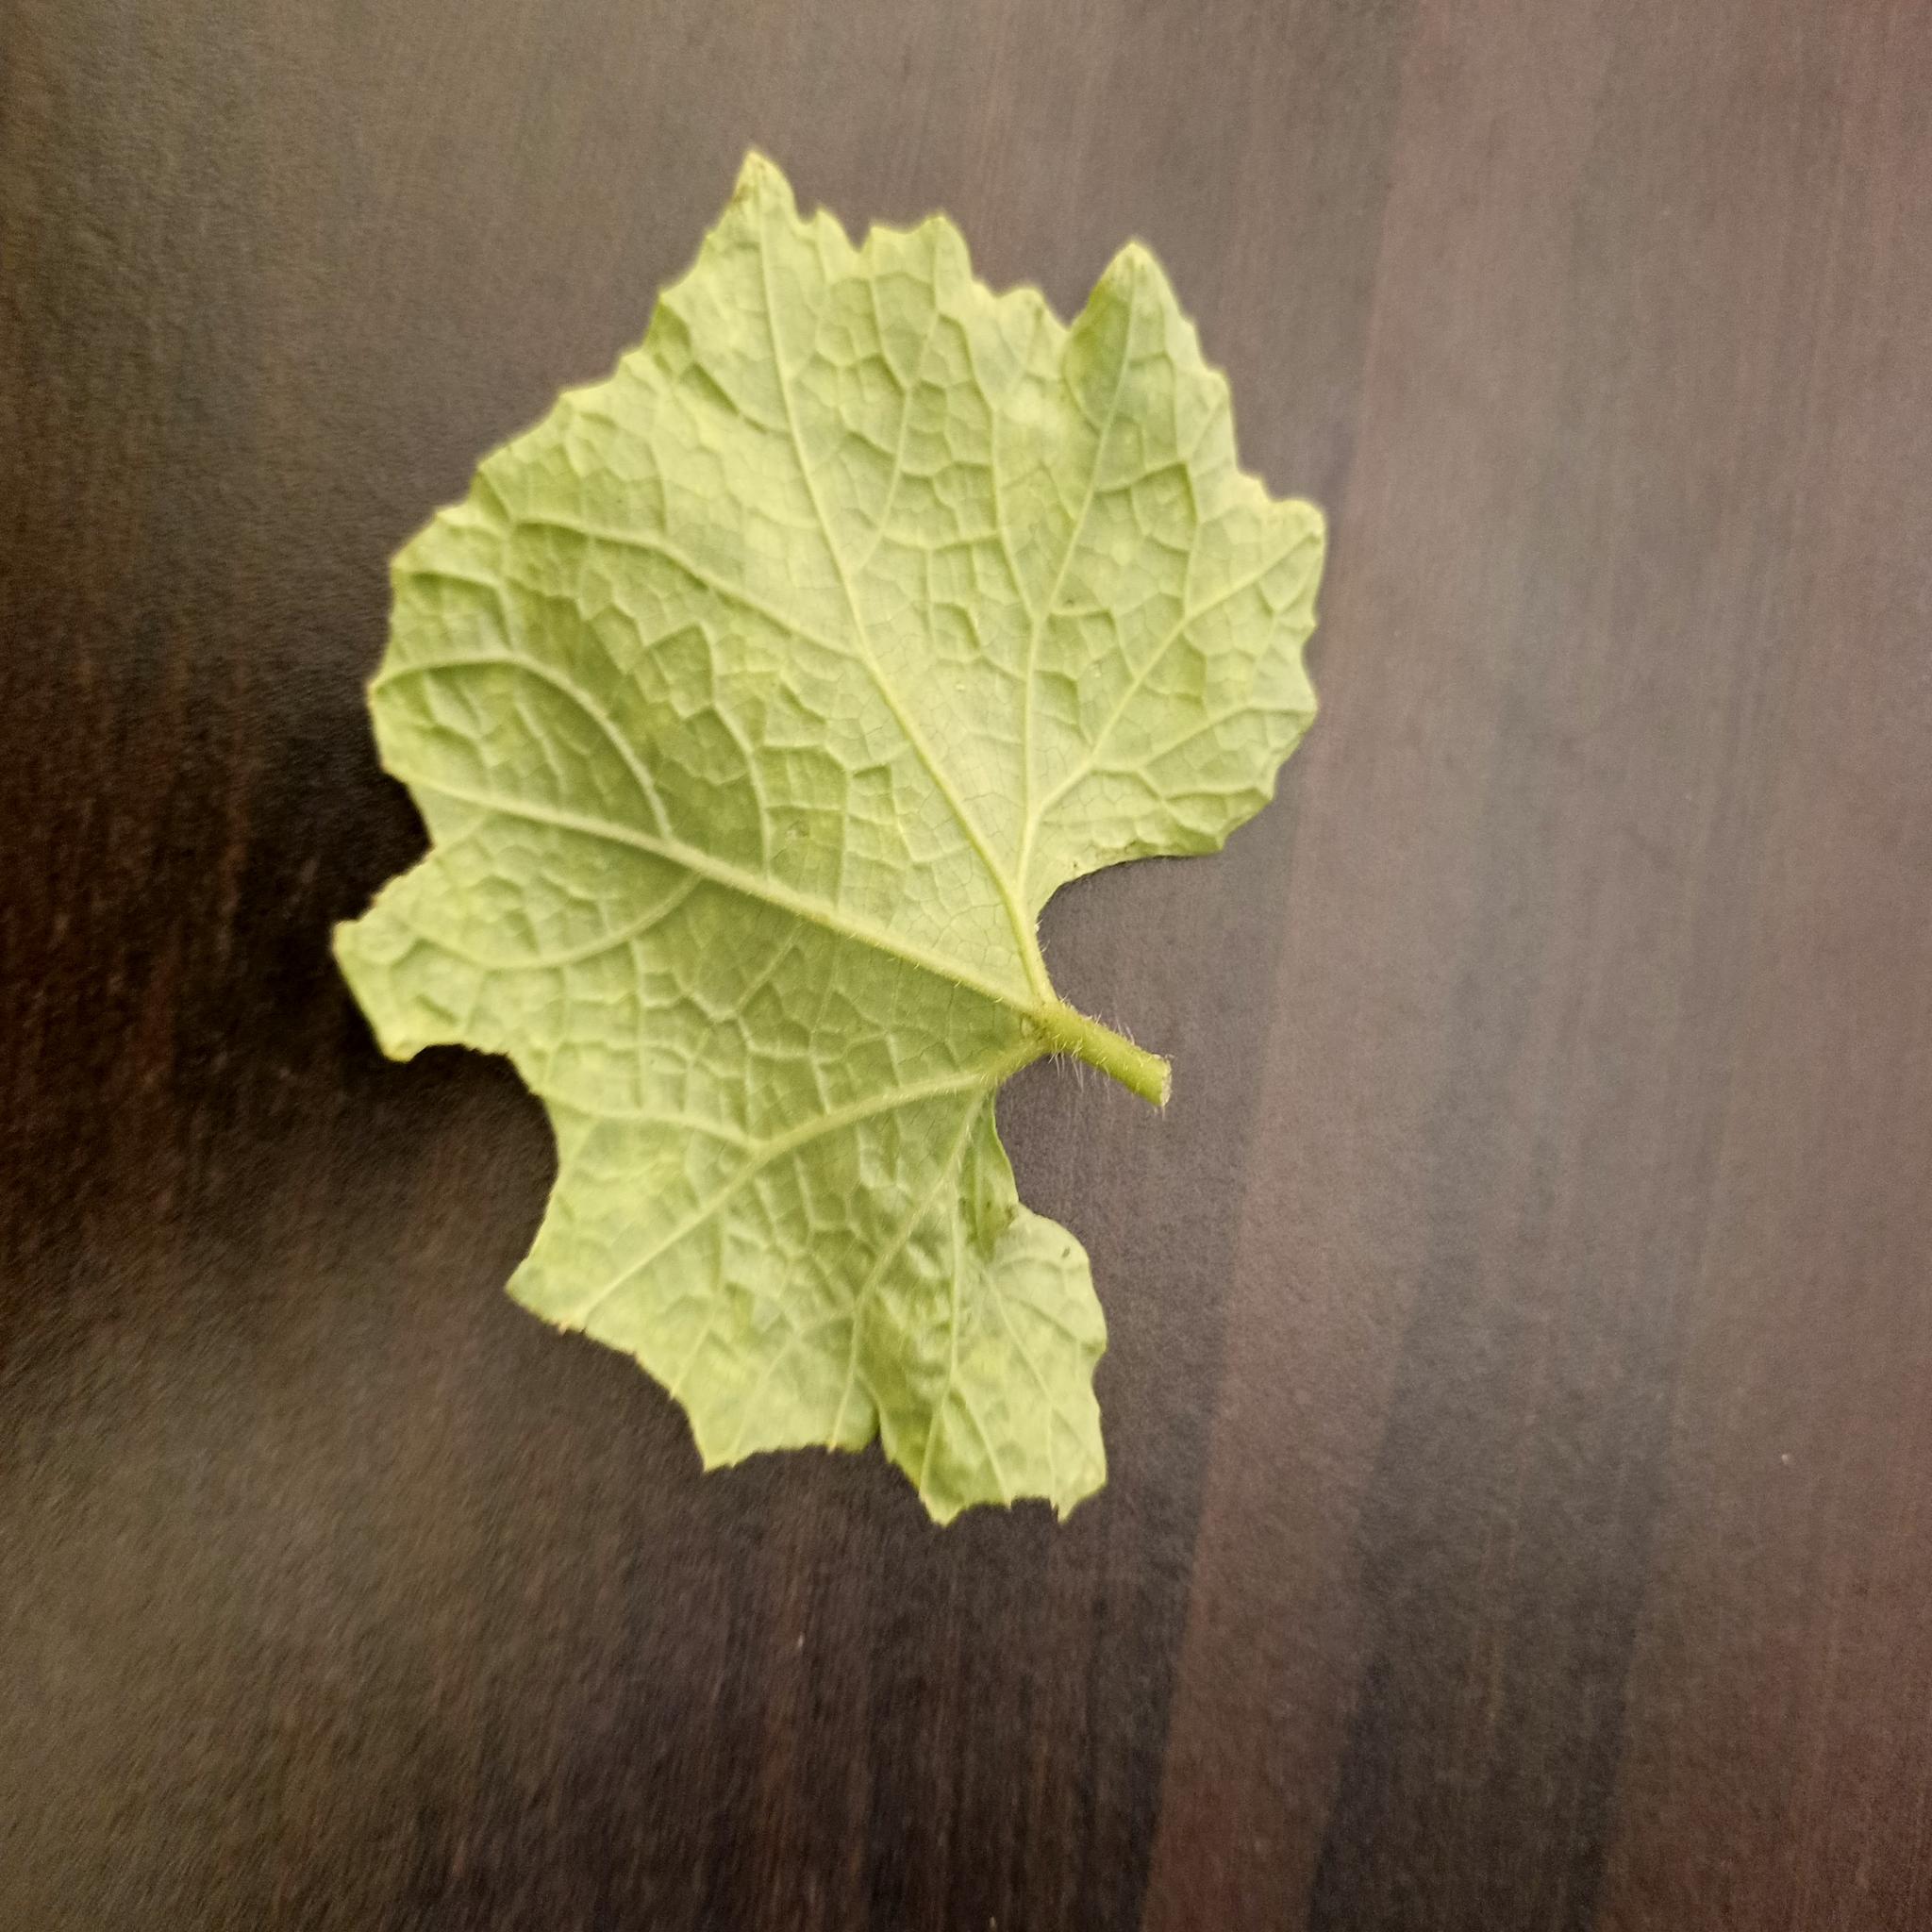
Label: Downy mildew